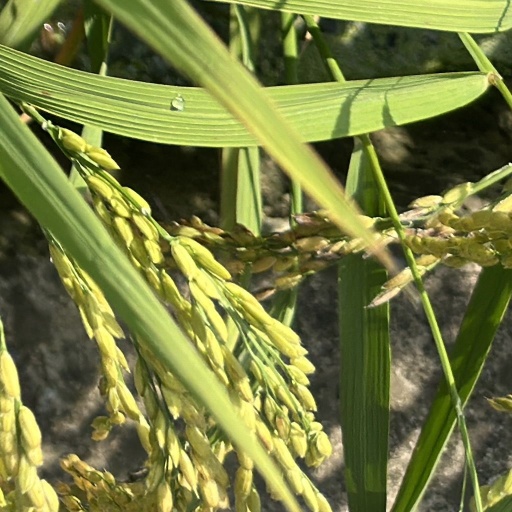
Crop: rice